1995 Goody's 500 (Bristol)

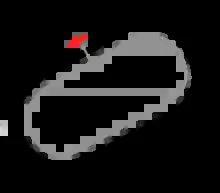
The layout of Bristol Motor Speedway, the venue where the race was held.

The Bristol Motor Speedway, formerly known as Bristol International Raceway and Bristol Raceway, is a NASCAR short track venue located in Bristol, Tennessee. Constructed in 1960, it held its first NASCAR race on July 30, 1961. Despite its short length, Bristol is among the most popular tracks on the NASCAR schedule because of its distinct features, which include extraordinarily steep banking, an all concrete surface, two pit roads, and stadium-like seating. It has also been named one of the loudest NASCAR tracks.